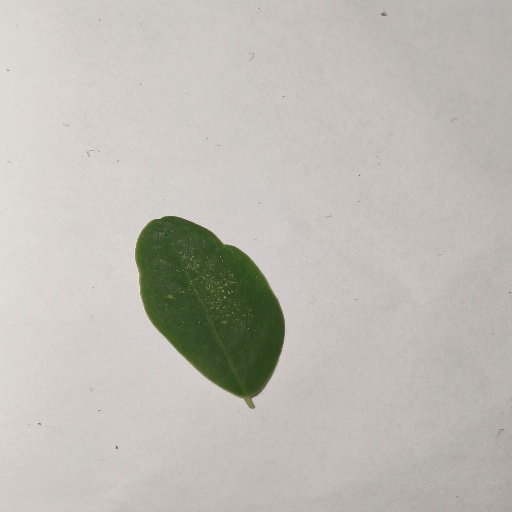
Species: Sojina
Leaf condition: Healthy Leaf